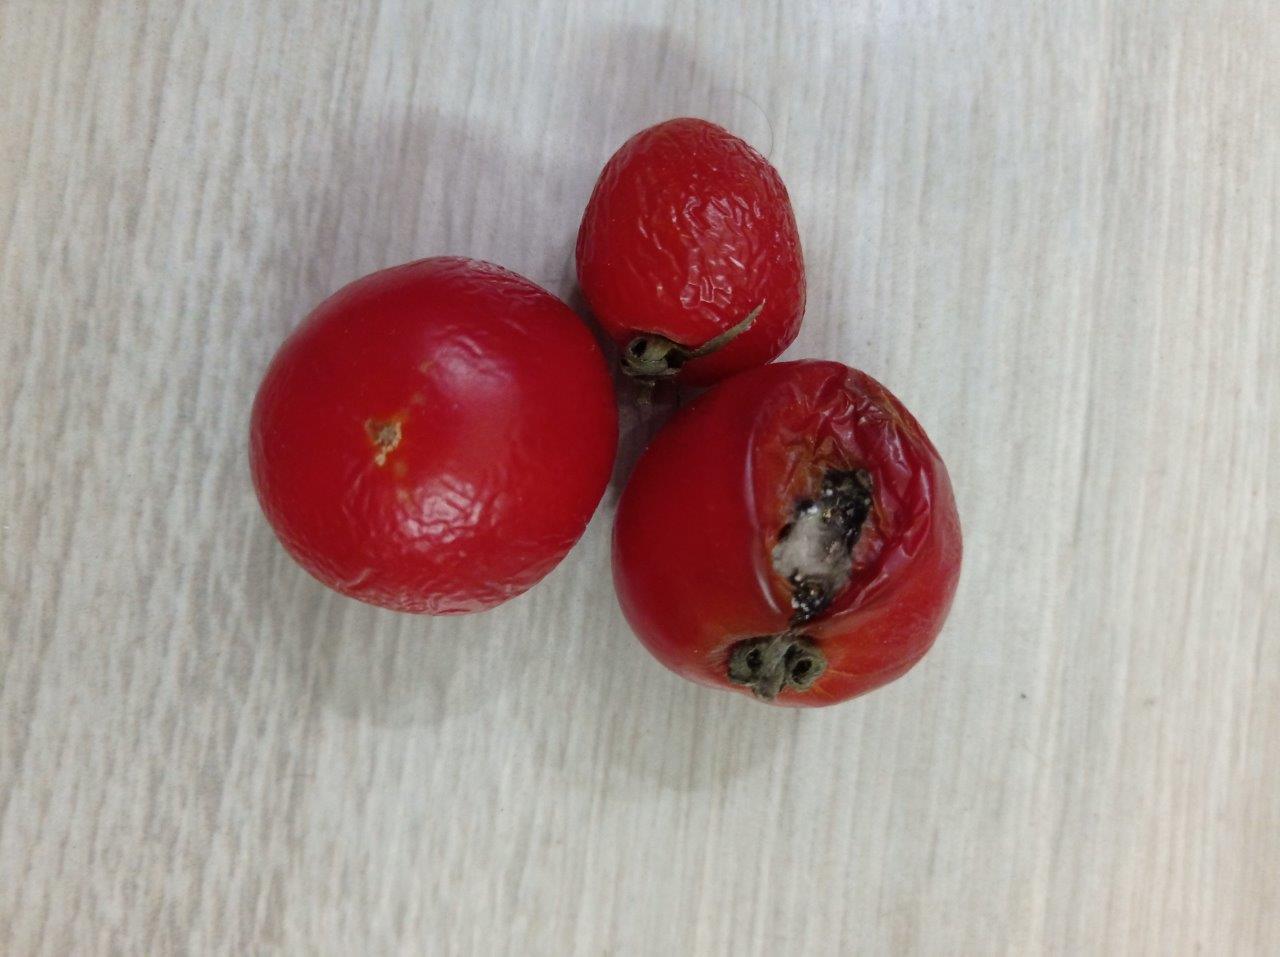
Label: Rotten